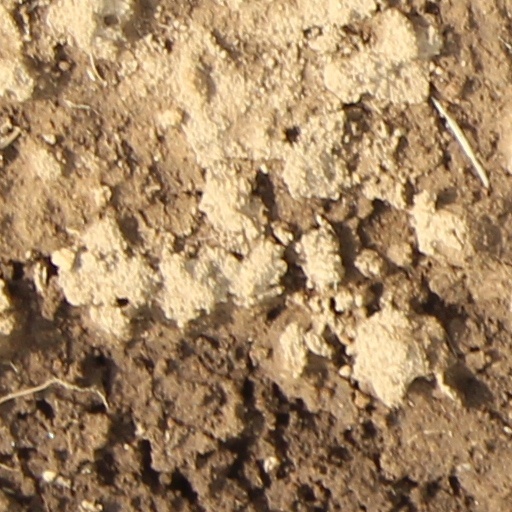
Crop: wheat